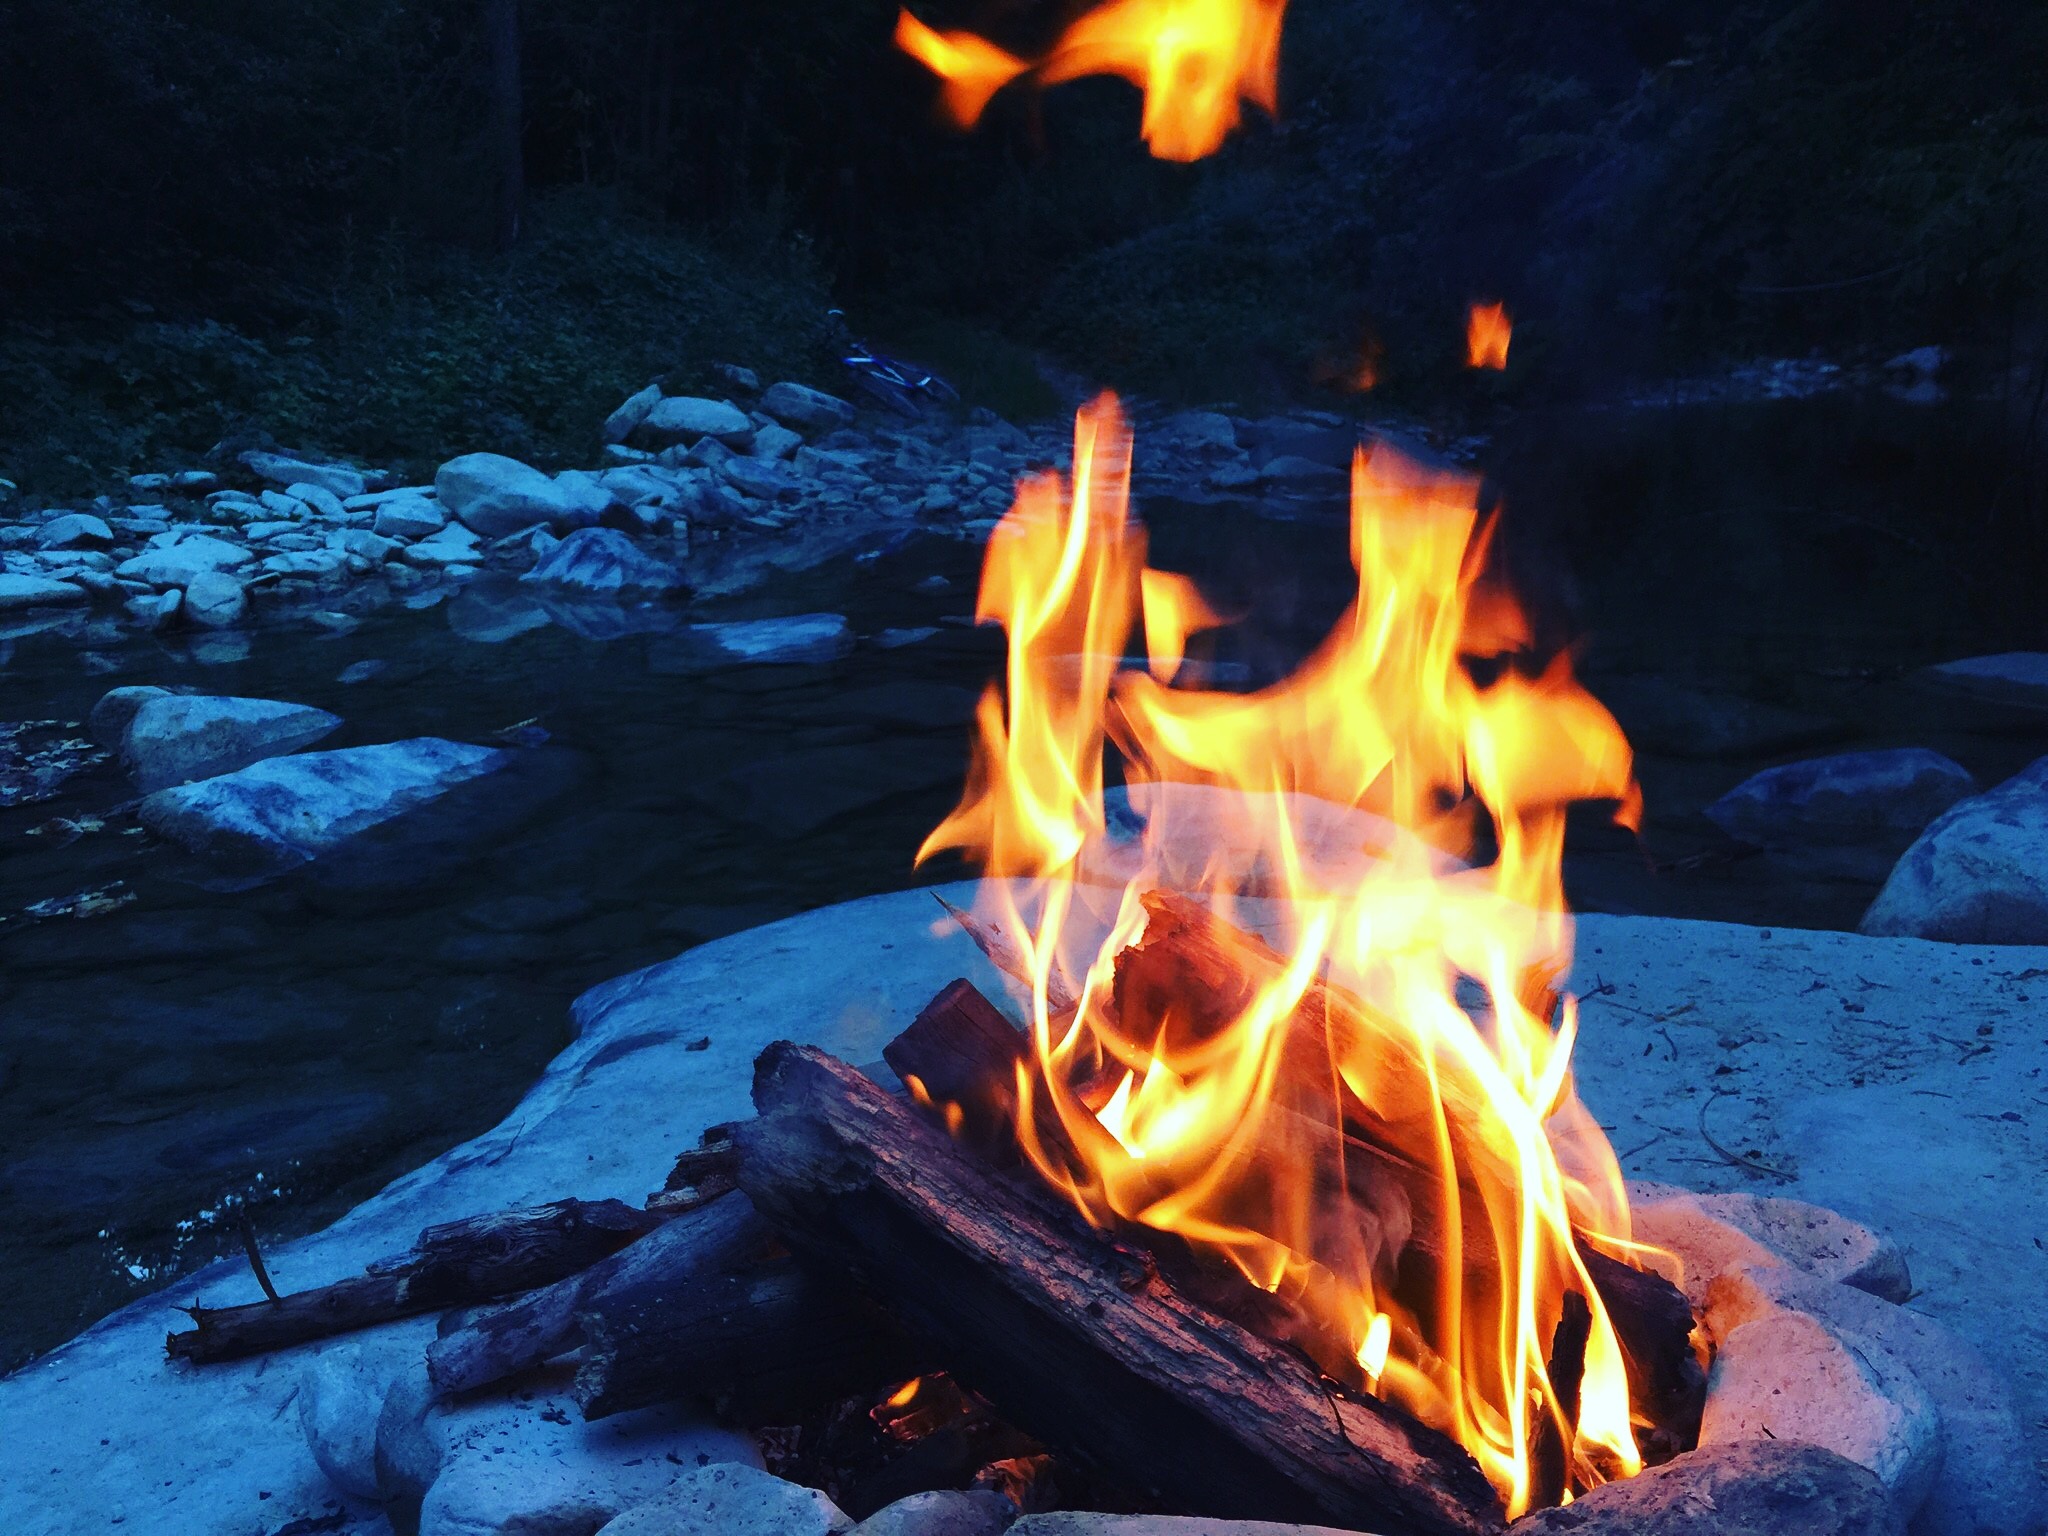
air, summer, color, flame, fire, campfire, bonfire, geological phenomenon